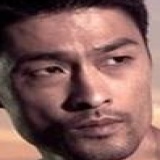
diễn viên Johnny Trí Nguyễn